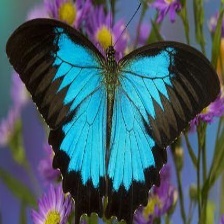
Species: ULYSES